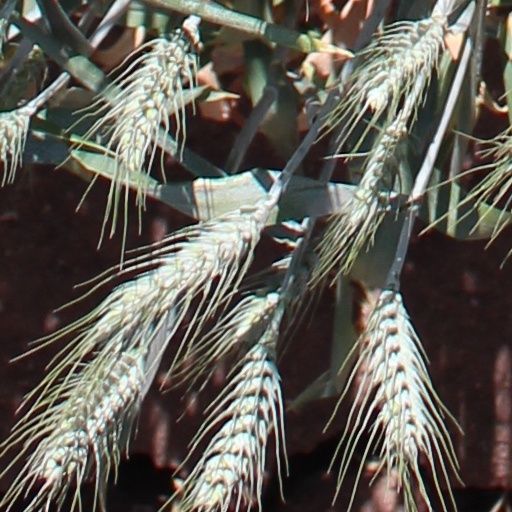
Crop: wheat